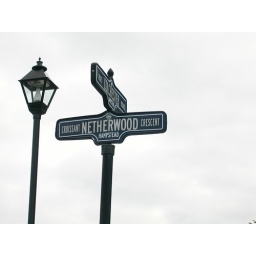
Bilingual street sign in Hampstead, Quebec. Typography: White on blue, uppercase